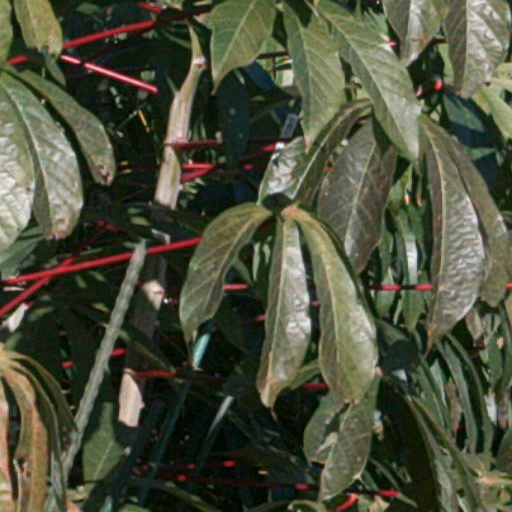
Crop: cassava